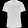
Label: T - shirt / top